Carl von Häberlin

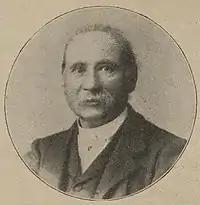
Carl von Häberlin(date unknown)

Carl von Häberlin (16 December 1832, in Oberesslingen – 13 April 1911, in Stuttgart) was a German painter and illustrator.